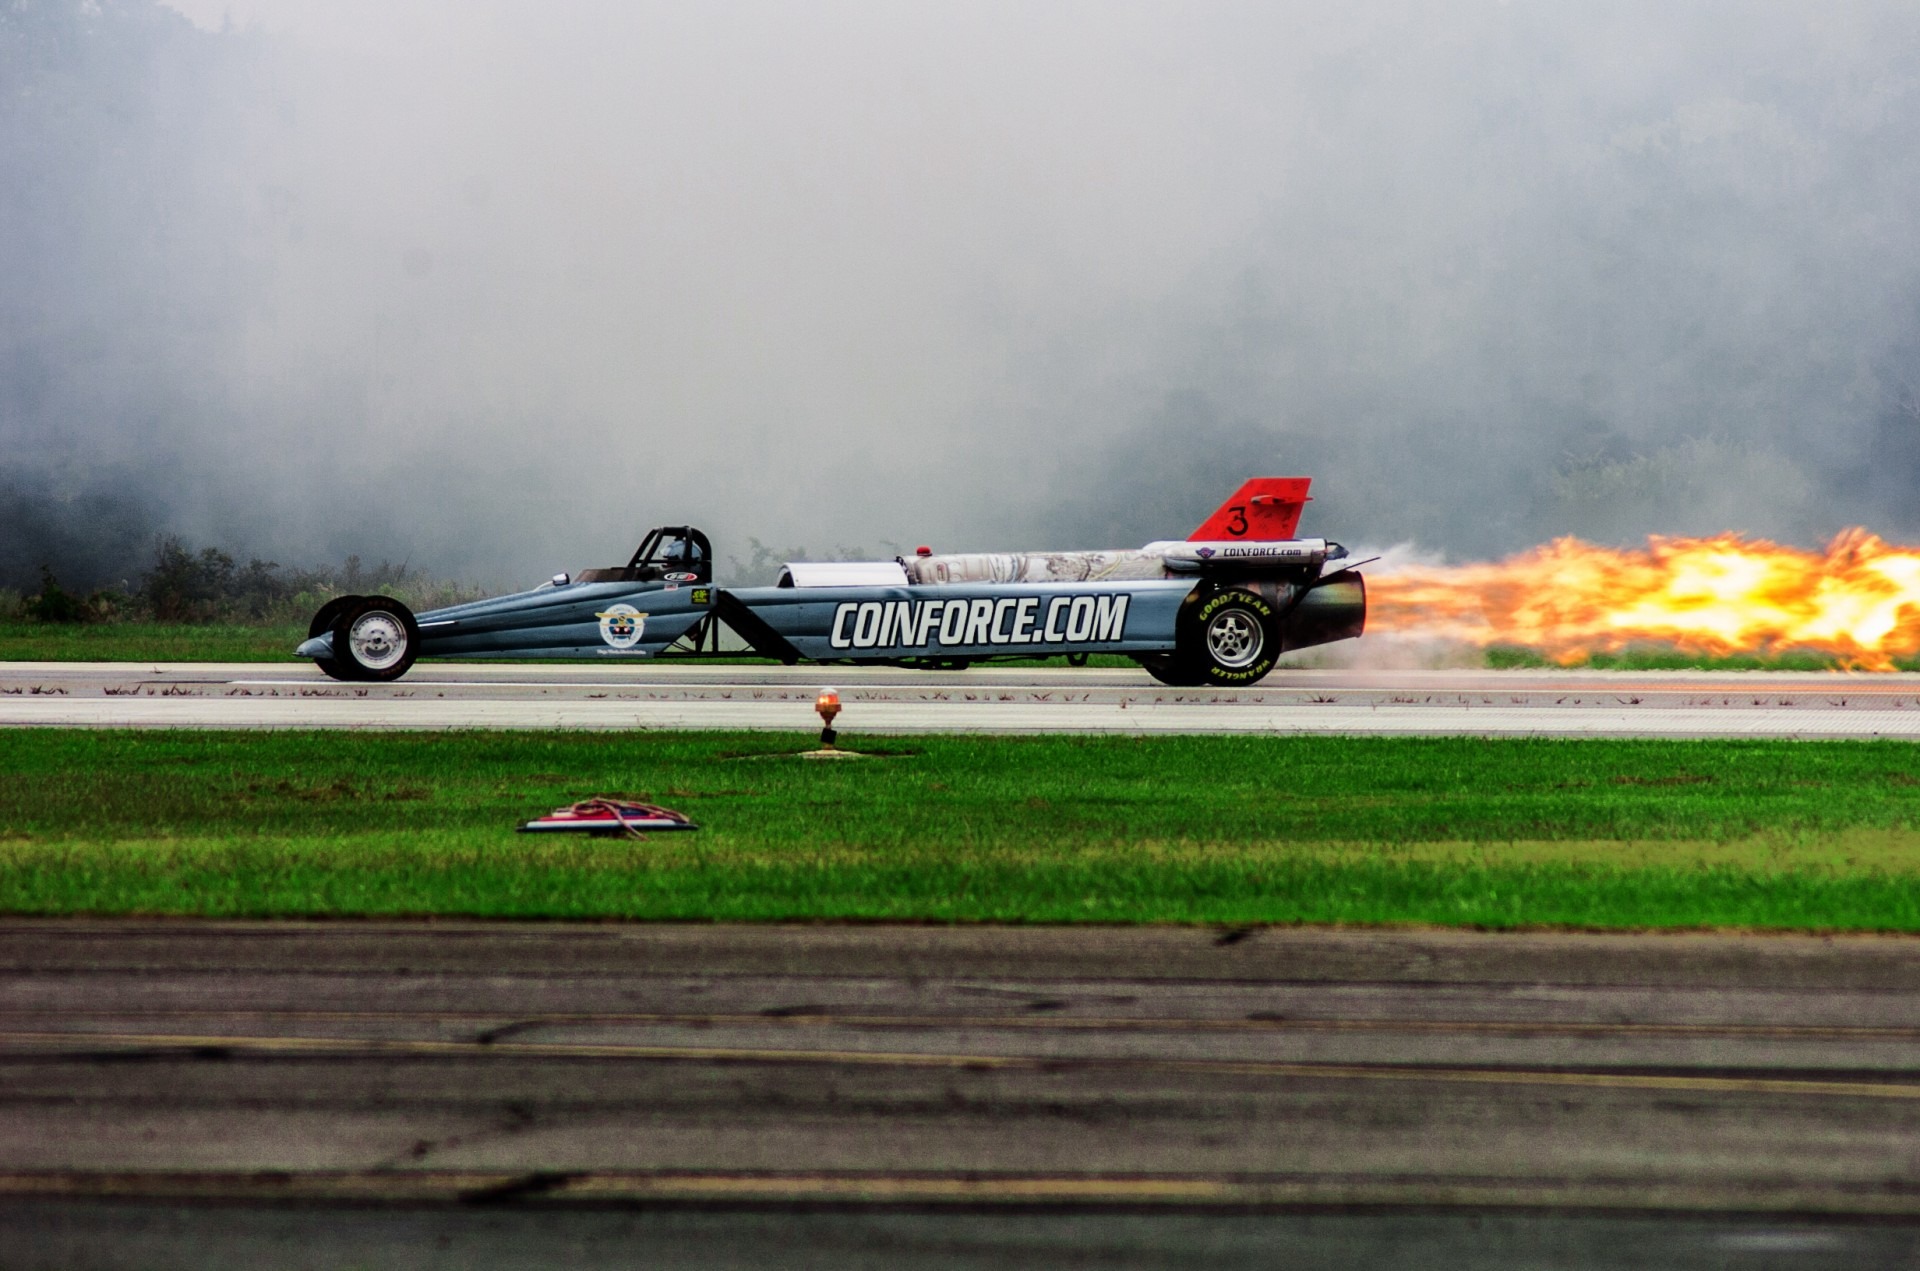
car, steam, train, smoke, airplane, aircraft, army, high, red, vehicle, aviation, flight, fire, blue, black, helicopter, speed, rocket, airplanes, airliner, big, race track, fast, loud, fighter aircraft, monoplane, auto racing, atmosphere of earth